Church and Convent of São Francisco, Salvador

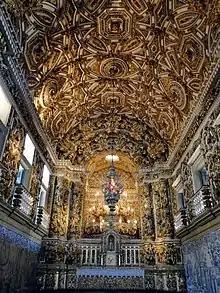
Interior of the church

The Church of São Francisco of Salvador is constructed of Bahian sandstone, including the walls, pilasters, and façade. Some sandstone existed on the Itapagipe Peninsula in the 18th century, but later sandstone elements were brought from Jaguaribe and Velha Boipeba in the interior of Bahia. The eight massive columns that support the choir are of Bahian sandstone and display clasts characteristic of sandstone the region. The use of local sandstone is in contrast to the extensive use of Portuguese "lioz" limestone used in the Cathedral Basilica of Salvador and the Church of Nossa Senhora da Conceição da Praia, now the Basilica of the Immaculate Conception.